Gold Creek (Juneau, Alaska)

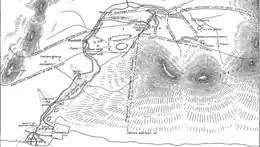
1906 map of the creek

Gold Creek (Lingít: "Dzantikʼihéeni") is a waterway in the southeastern section of the U.S. state of Alaska. It is located in the Silver Bow Basin at the edge of Juneau. In 1880, Chief Kowee revealed to prospectors Joe Juneau and Richard Harris the presence of gold in Gold Creek; the city of Juneau was founded in the same year. Named by miners, the name was first published in 1883.